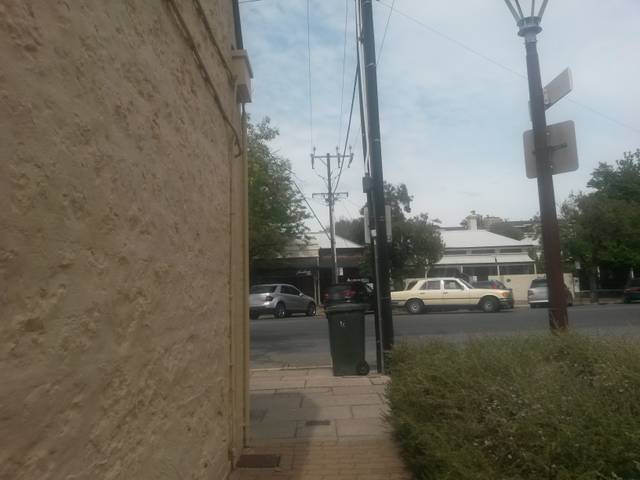
Region: Australia
Coordinates: -34.907, 138.606